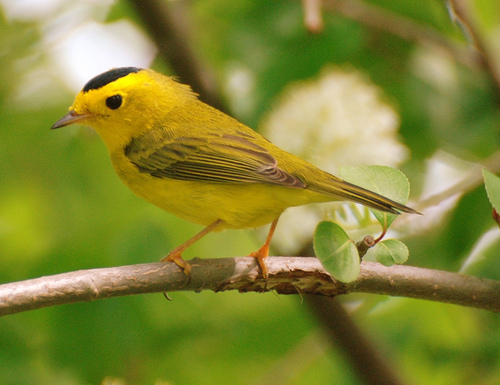
this is a yellow bird with a black crown on its head.
the bird is a pretty color yellow bird with long legs
this bird is yellow with a black head and has a very short beak.
this little yellow bird has a black crown and brown and black on the feathers.
the bird has a black crown and a yellow breast and belly.
this bird has wings that are black with a yellow body
this bird has wings that are yellow and has a black crown
this is a small yellow bird with black stripes on its wings and a black crown.
this bird has wings that are grey and has a yellow belly
this bird has wings that are black and has a yellow body
Species: Wilson Warbler